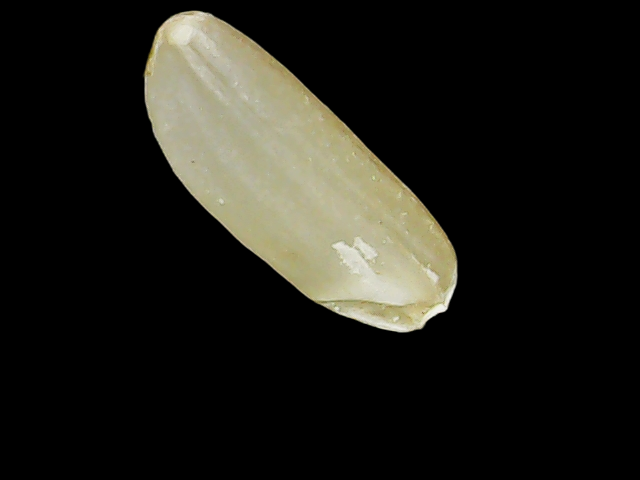
Rice variety: Binadhan12